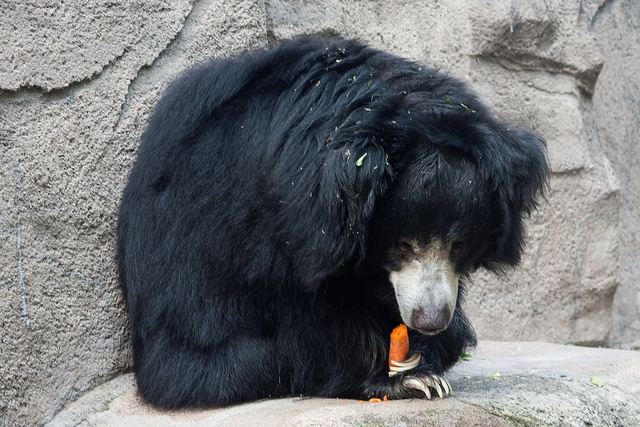
A black bear sitting inside of an enclosure at a zoo.
A shaggy bear is holding an orange carrot.
A black bear eating a carrot on top of rocks.
A black bear eating a carrot on a rock.
A bear is hunched over on a rock eating an orange vegetable.